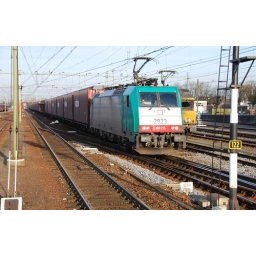
Nog even genieten van de Opeltrein, hier met de 2823 door Rsd in de ri Anwerpen.